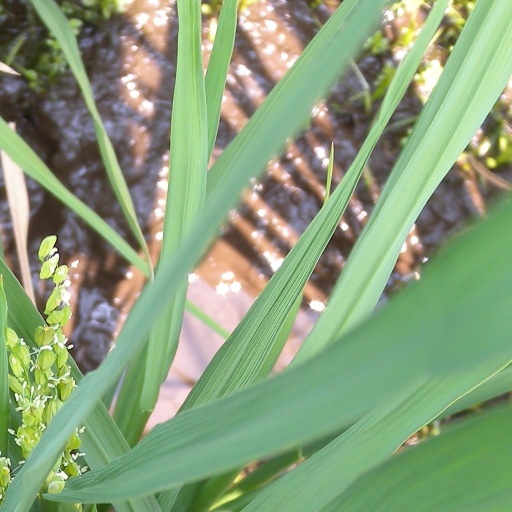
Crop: rice